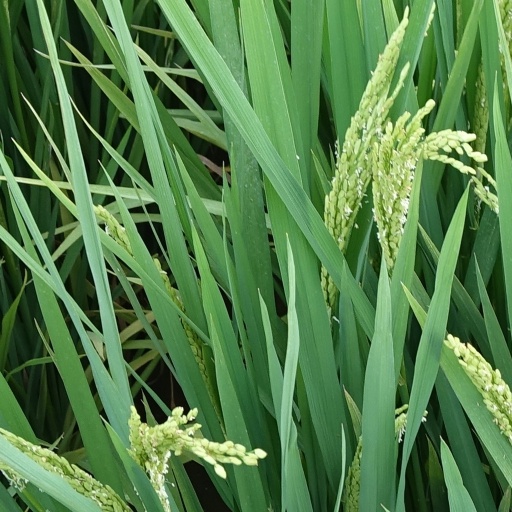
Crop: rice